Santiago Gentiletti

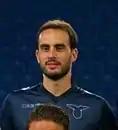
Gentiletti with Lazio in 2015

Santiago Juan Gentiletti Selak (born 9 January 1985) is an Argentine former professional footballer who played as a centre-back.